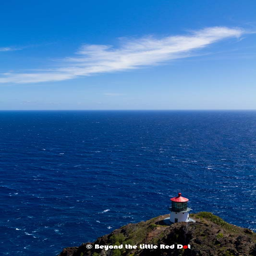
just the lighthouse and empty ocean .